Ayutthaya Kingdom

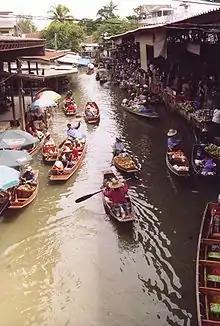

Uthong was responsible for the compilation of a "Dharmaśāstra", a legal code based on Hindu sources and traditional Thai custom. The "Dharmaśāstra" remained a tool of Thai law until late in the 19th century. A bureaucracy based on a hierarchy of ranked and titled officials was introduced, and society was organized in a related manner. However, the caste system was not adopted.